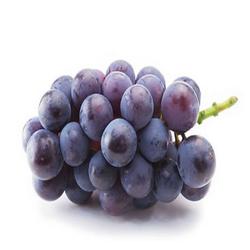
Label: Grapes